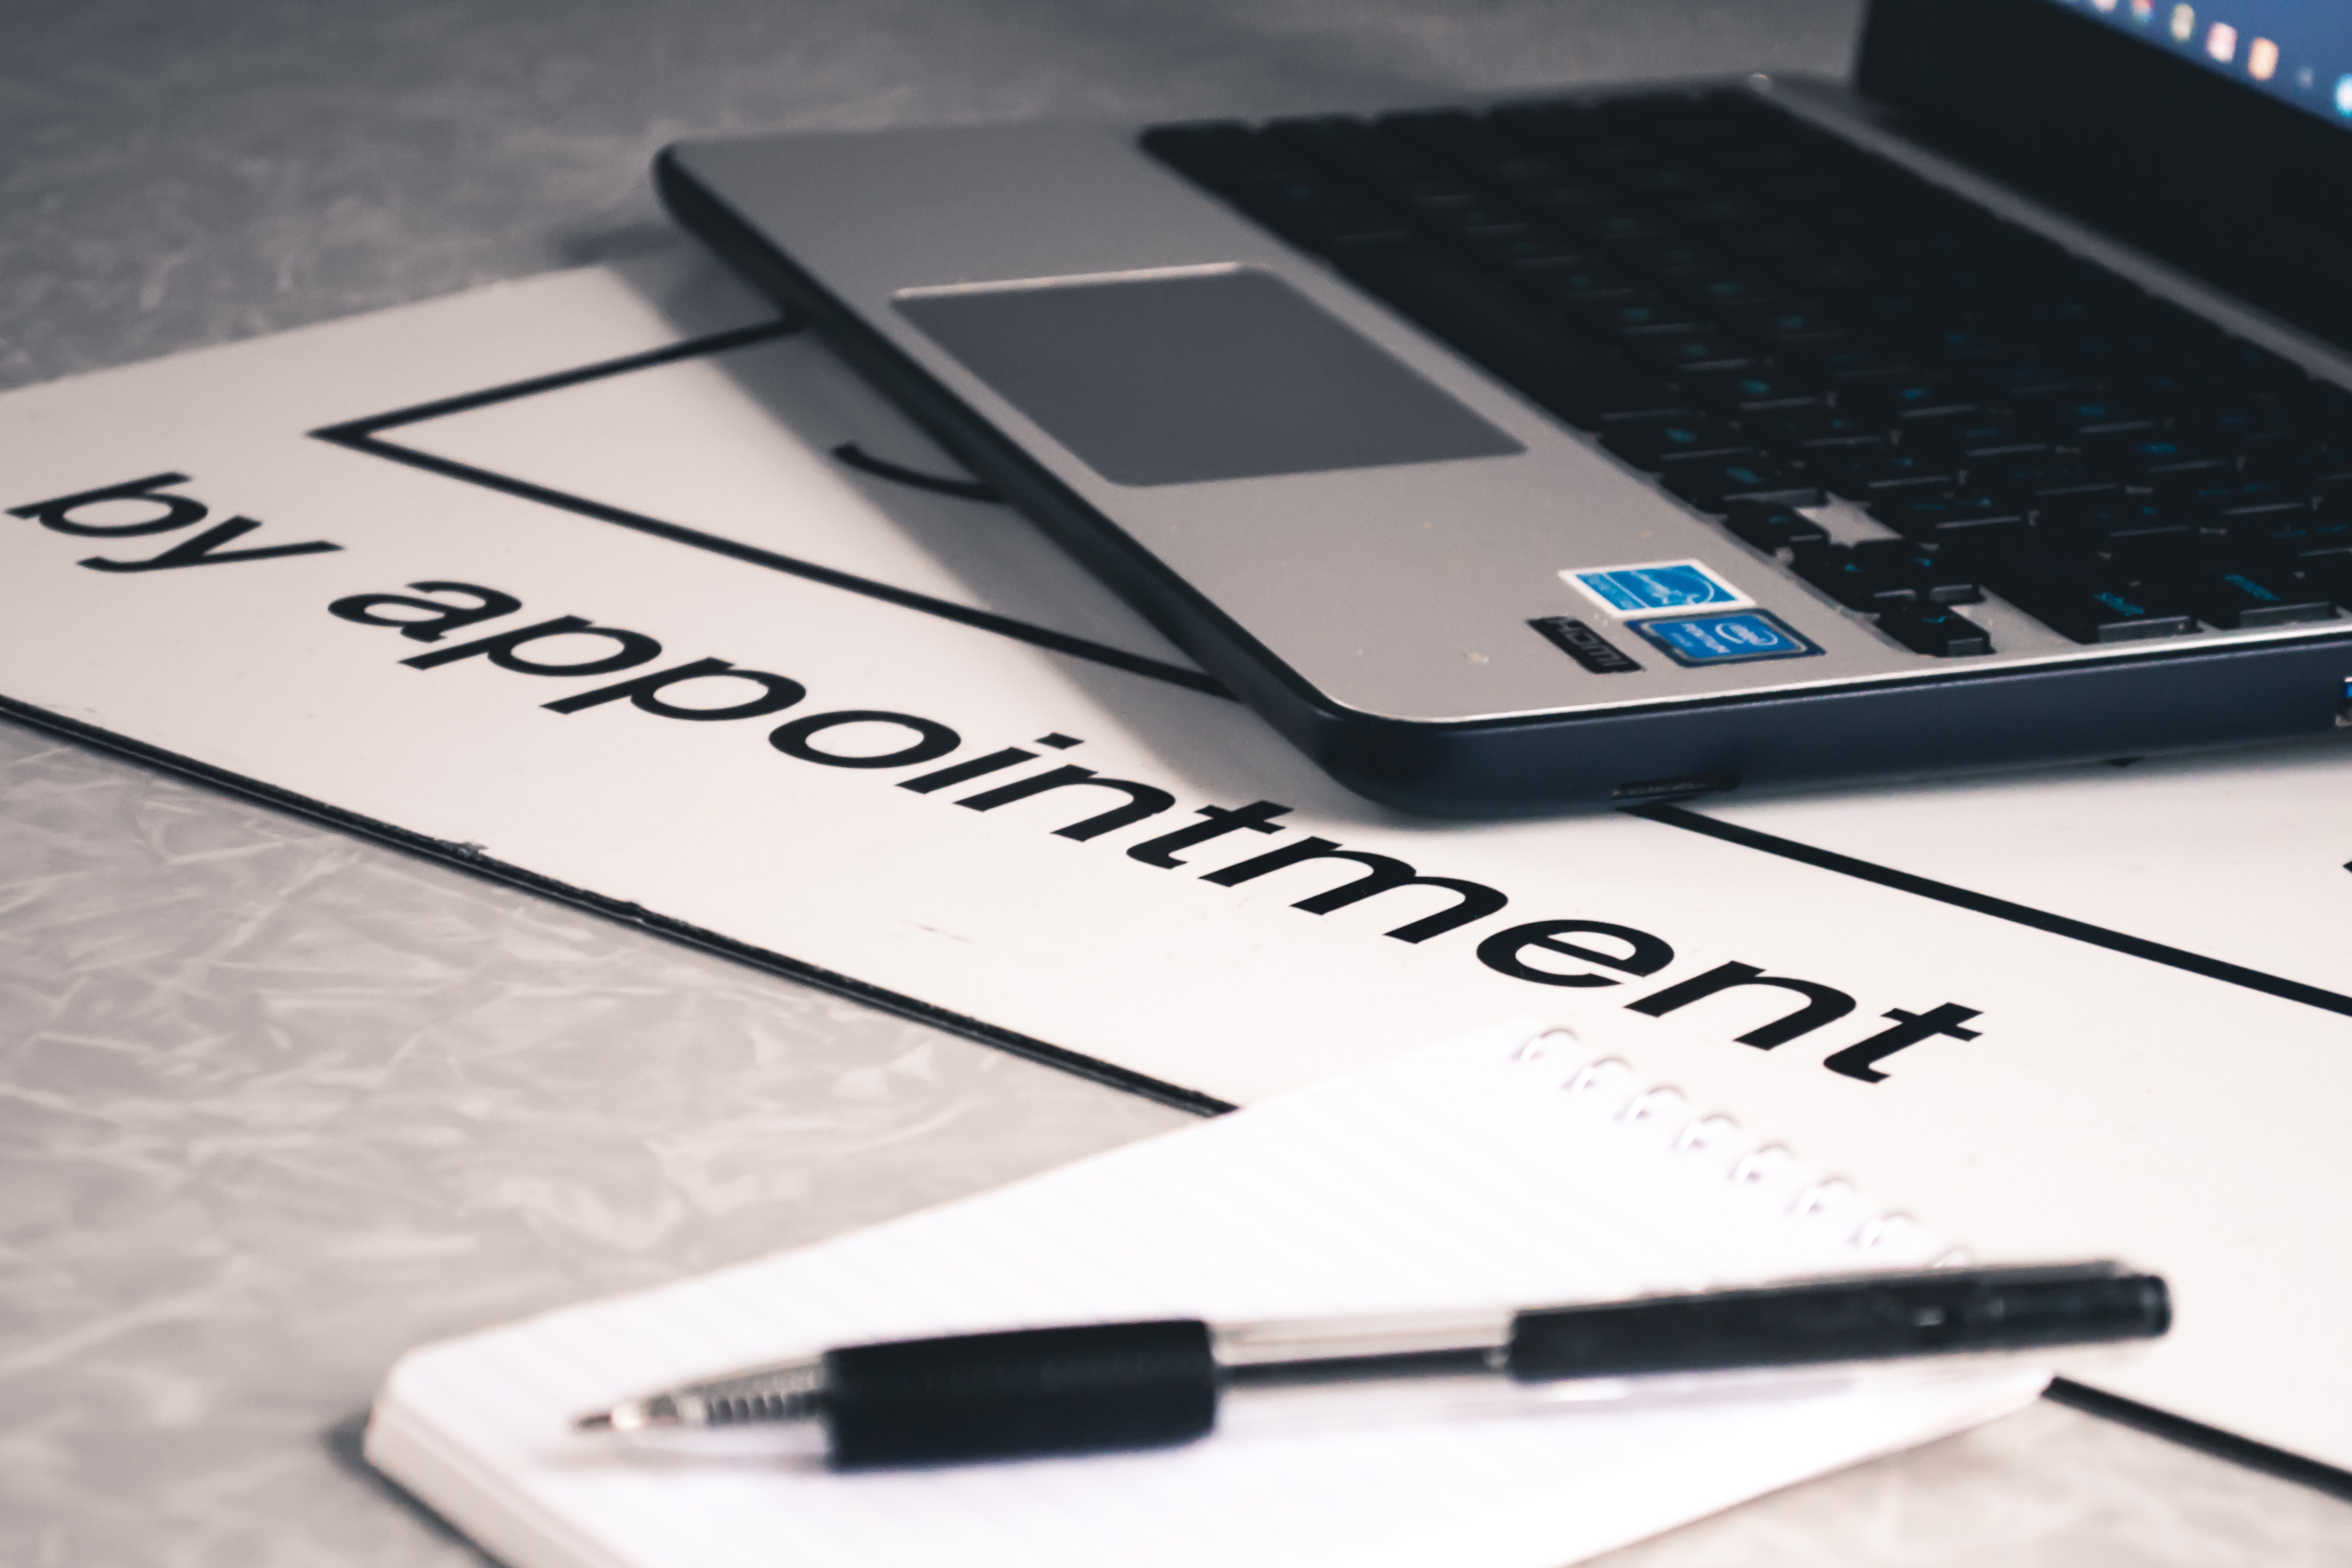
text, technology, electronic device, font, office equipment, gadget